Semyonovsky Life Guards Regiment

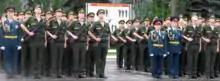
Personnel of the revived regiment in 2015.

In 2013, President Vladimir Putin signed a decree on the re-establishment of the Regiment as a rifle regiment, its name now becoming the 1st Semyonovsky Independent Rifle Regiment, and joining the Kremlin Regiment in providing security to the President of Russia and the entire Moscow Kremlin and its surroundings, just as its predecessors did. Just as before the move to Saint Petersburg, the regiment today is garrisoned in Zyuzino Selo in Ramensky District, Moscow Oblast. Alongside the traditions of the Imperial unit, it also maintains the traditions of another disbanded formation, the 1st Independent Rifle Security Brigade of the Ministry of Defence, formed as a battalion in 1919 and disbanded in 2008 or 2009.